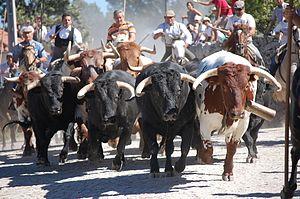
La capeia arraiana est une corrida portugaise à pied. Elle tient sa particularité d’être pratiquée selon la tradition de la Ribacôa, région historique du centre du Portugal, frontalière avec l’Espagne, située à l’est de Sabugal.